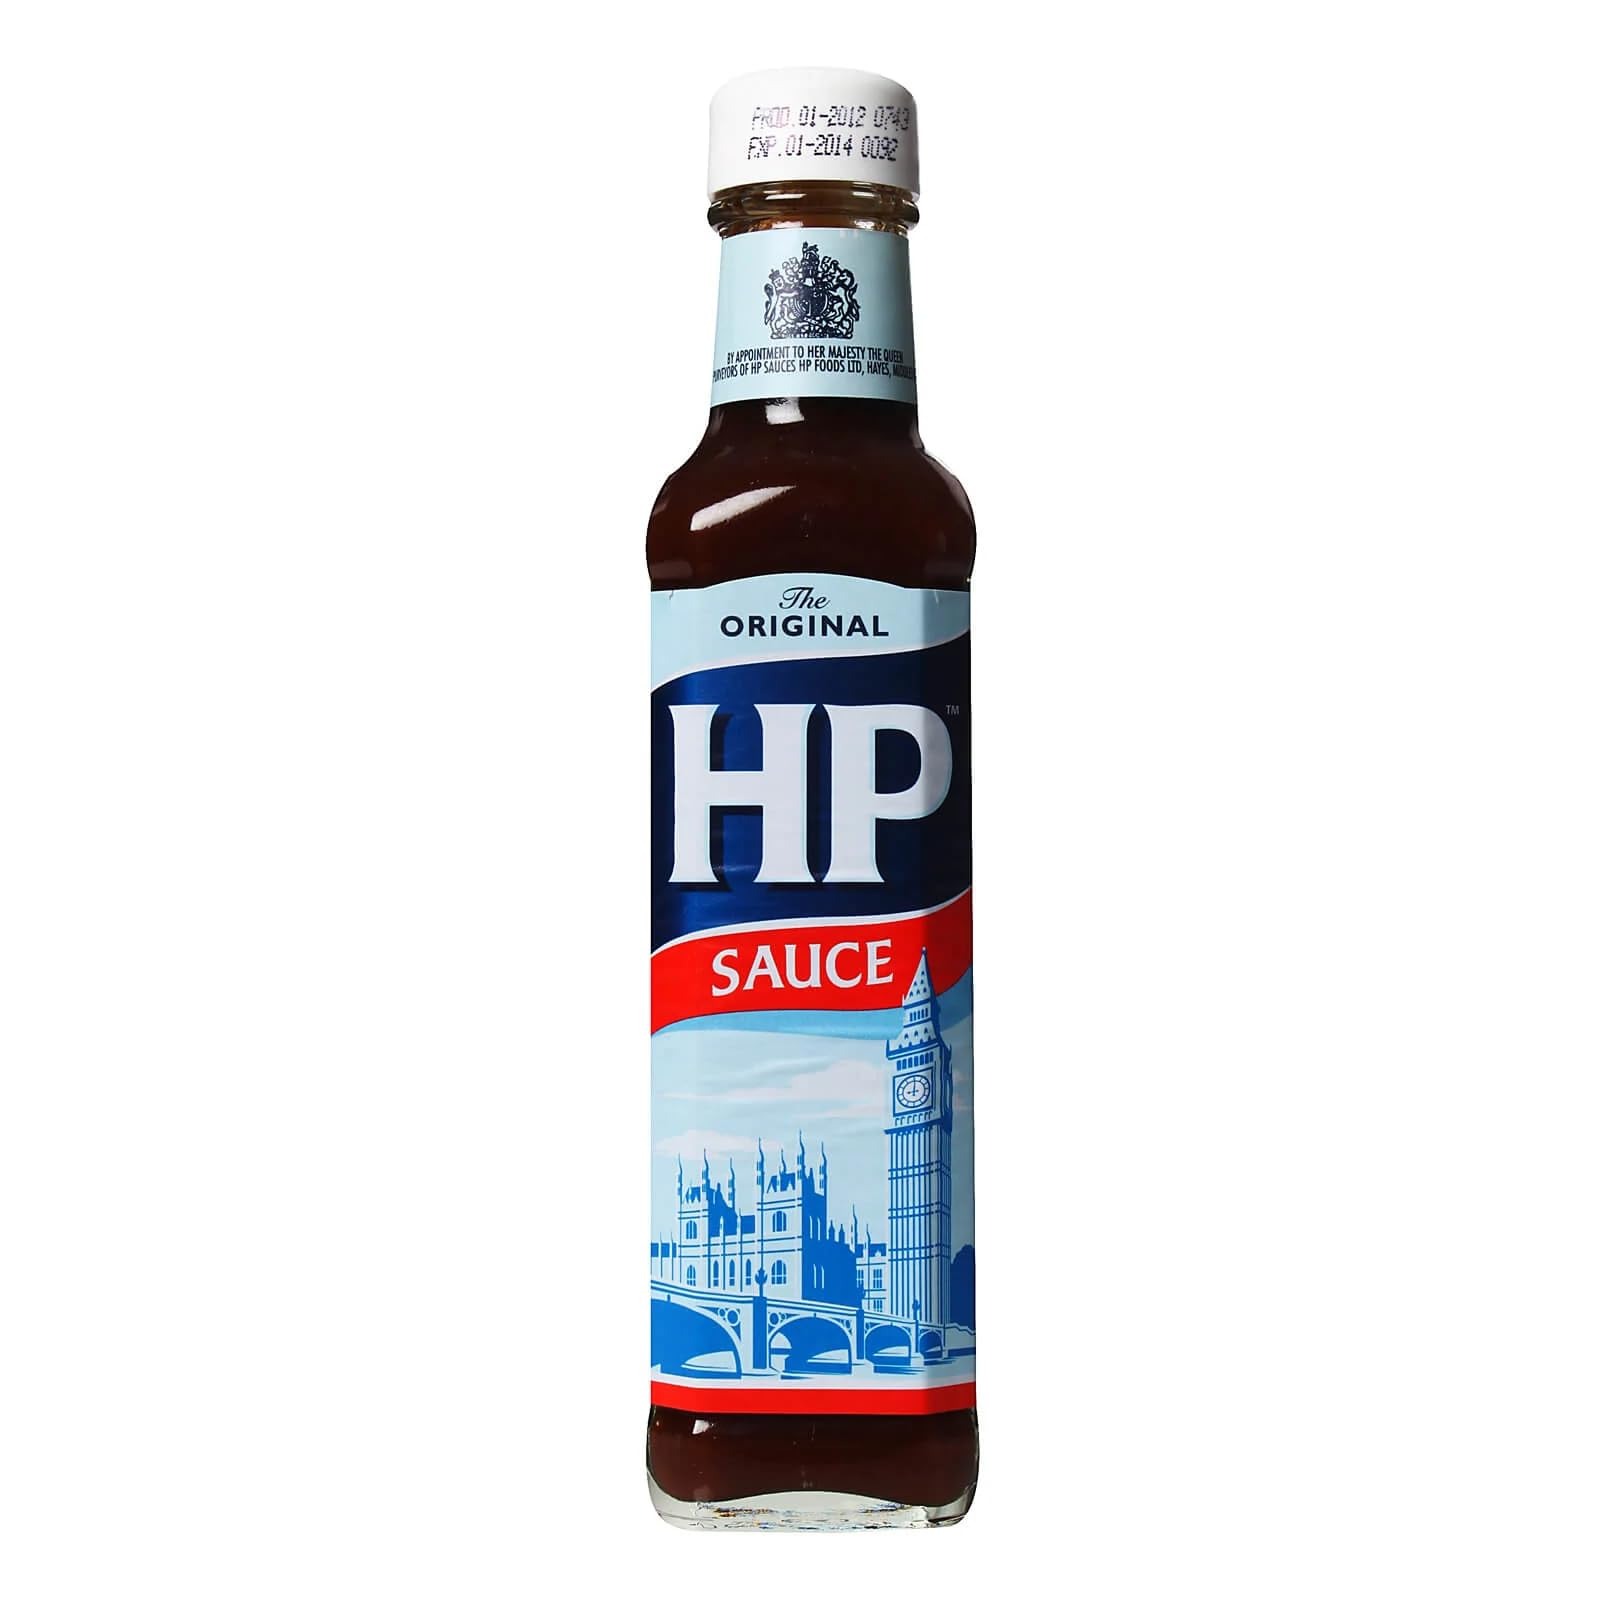
Item Name: HP Sauce Brown Sauce, 9 OZ
Bullet Point 1: No hydrogenated fats or high fructose corn syrup allowed in any food
Bullet Point 2: No bleached or bromated flour
Bullet Point 3: No synthetic nitrates or nitrites
Product Description: Meals
Value: 9.0
Unit: Ounce

Price: 8.89